Muhammad Yawar Ali

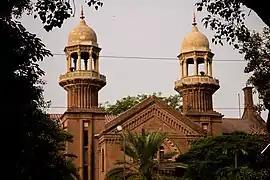
Lahore High Court

Muhammad Yawar Ali (born 23 October 1956) is a Pakistani jurist who served as the 46th Chief Justice of Lahore High Court (LHC).